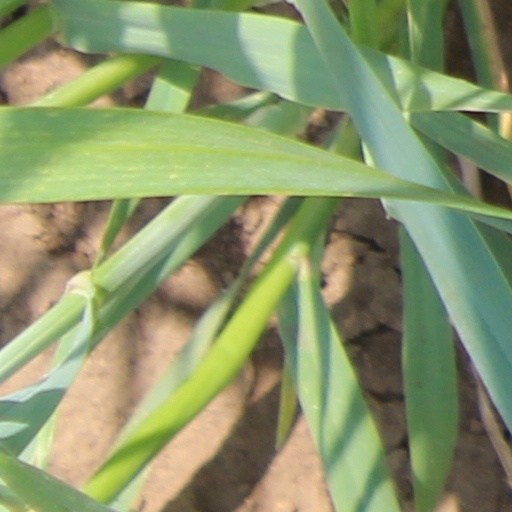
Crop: wheat